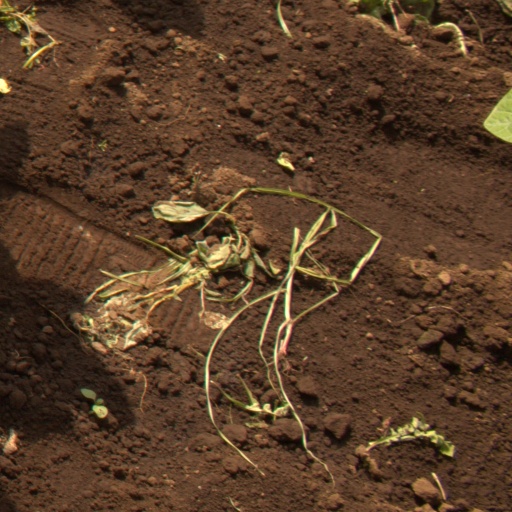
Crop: soybean